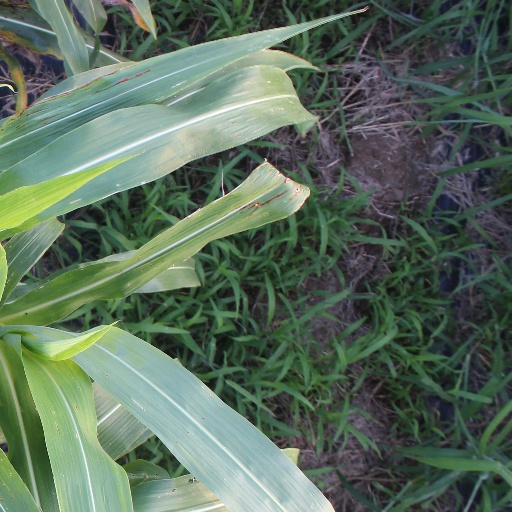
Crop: sorghum